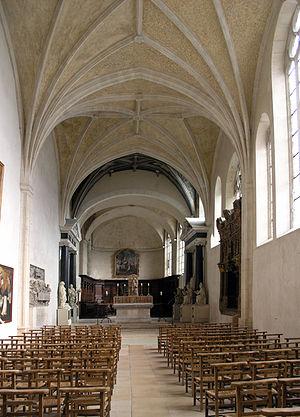
L'église des Cordeliers, de son nom complet église Saint-François-des-Cordeliers, est une église de la Vieille-Ville de Nancy, située juste à côté du palais des Ducs de Lorraine dont elle renferme les tombeaux. Le couvent qui la jouxte est aujourd'hui partie intégrante du musée Lorrain.